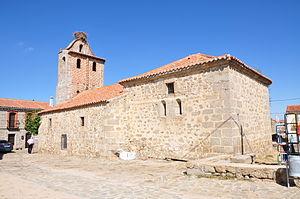
Cillán est une commune d'Espagne de la province d'Ávila dans la communauté autonome de Castille-et-León.